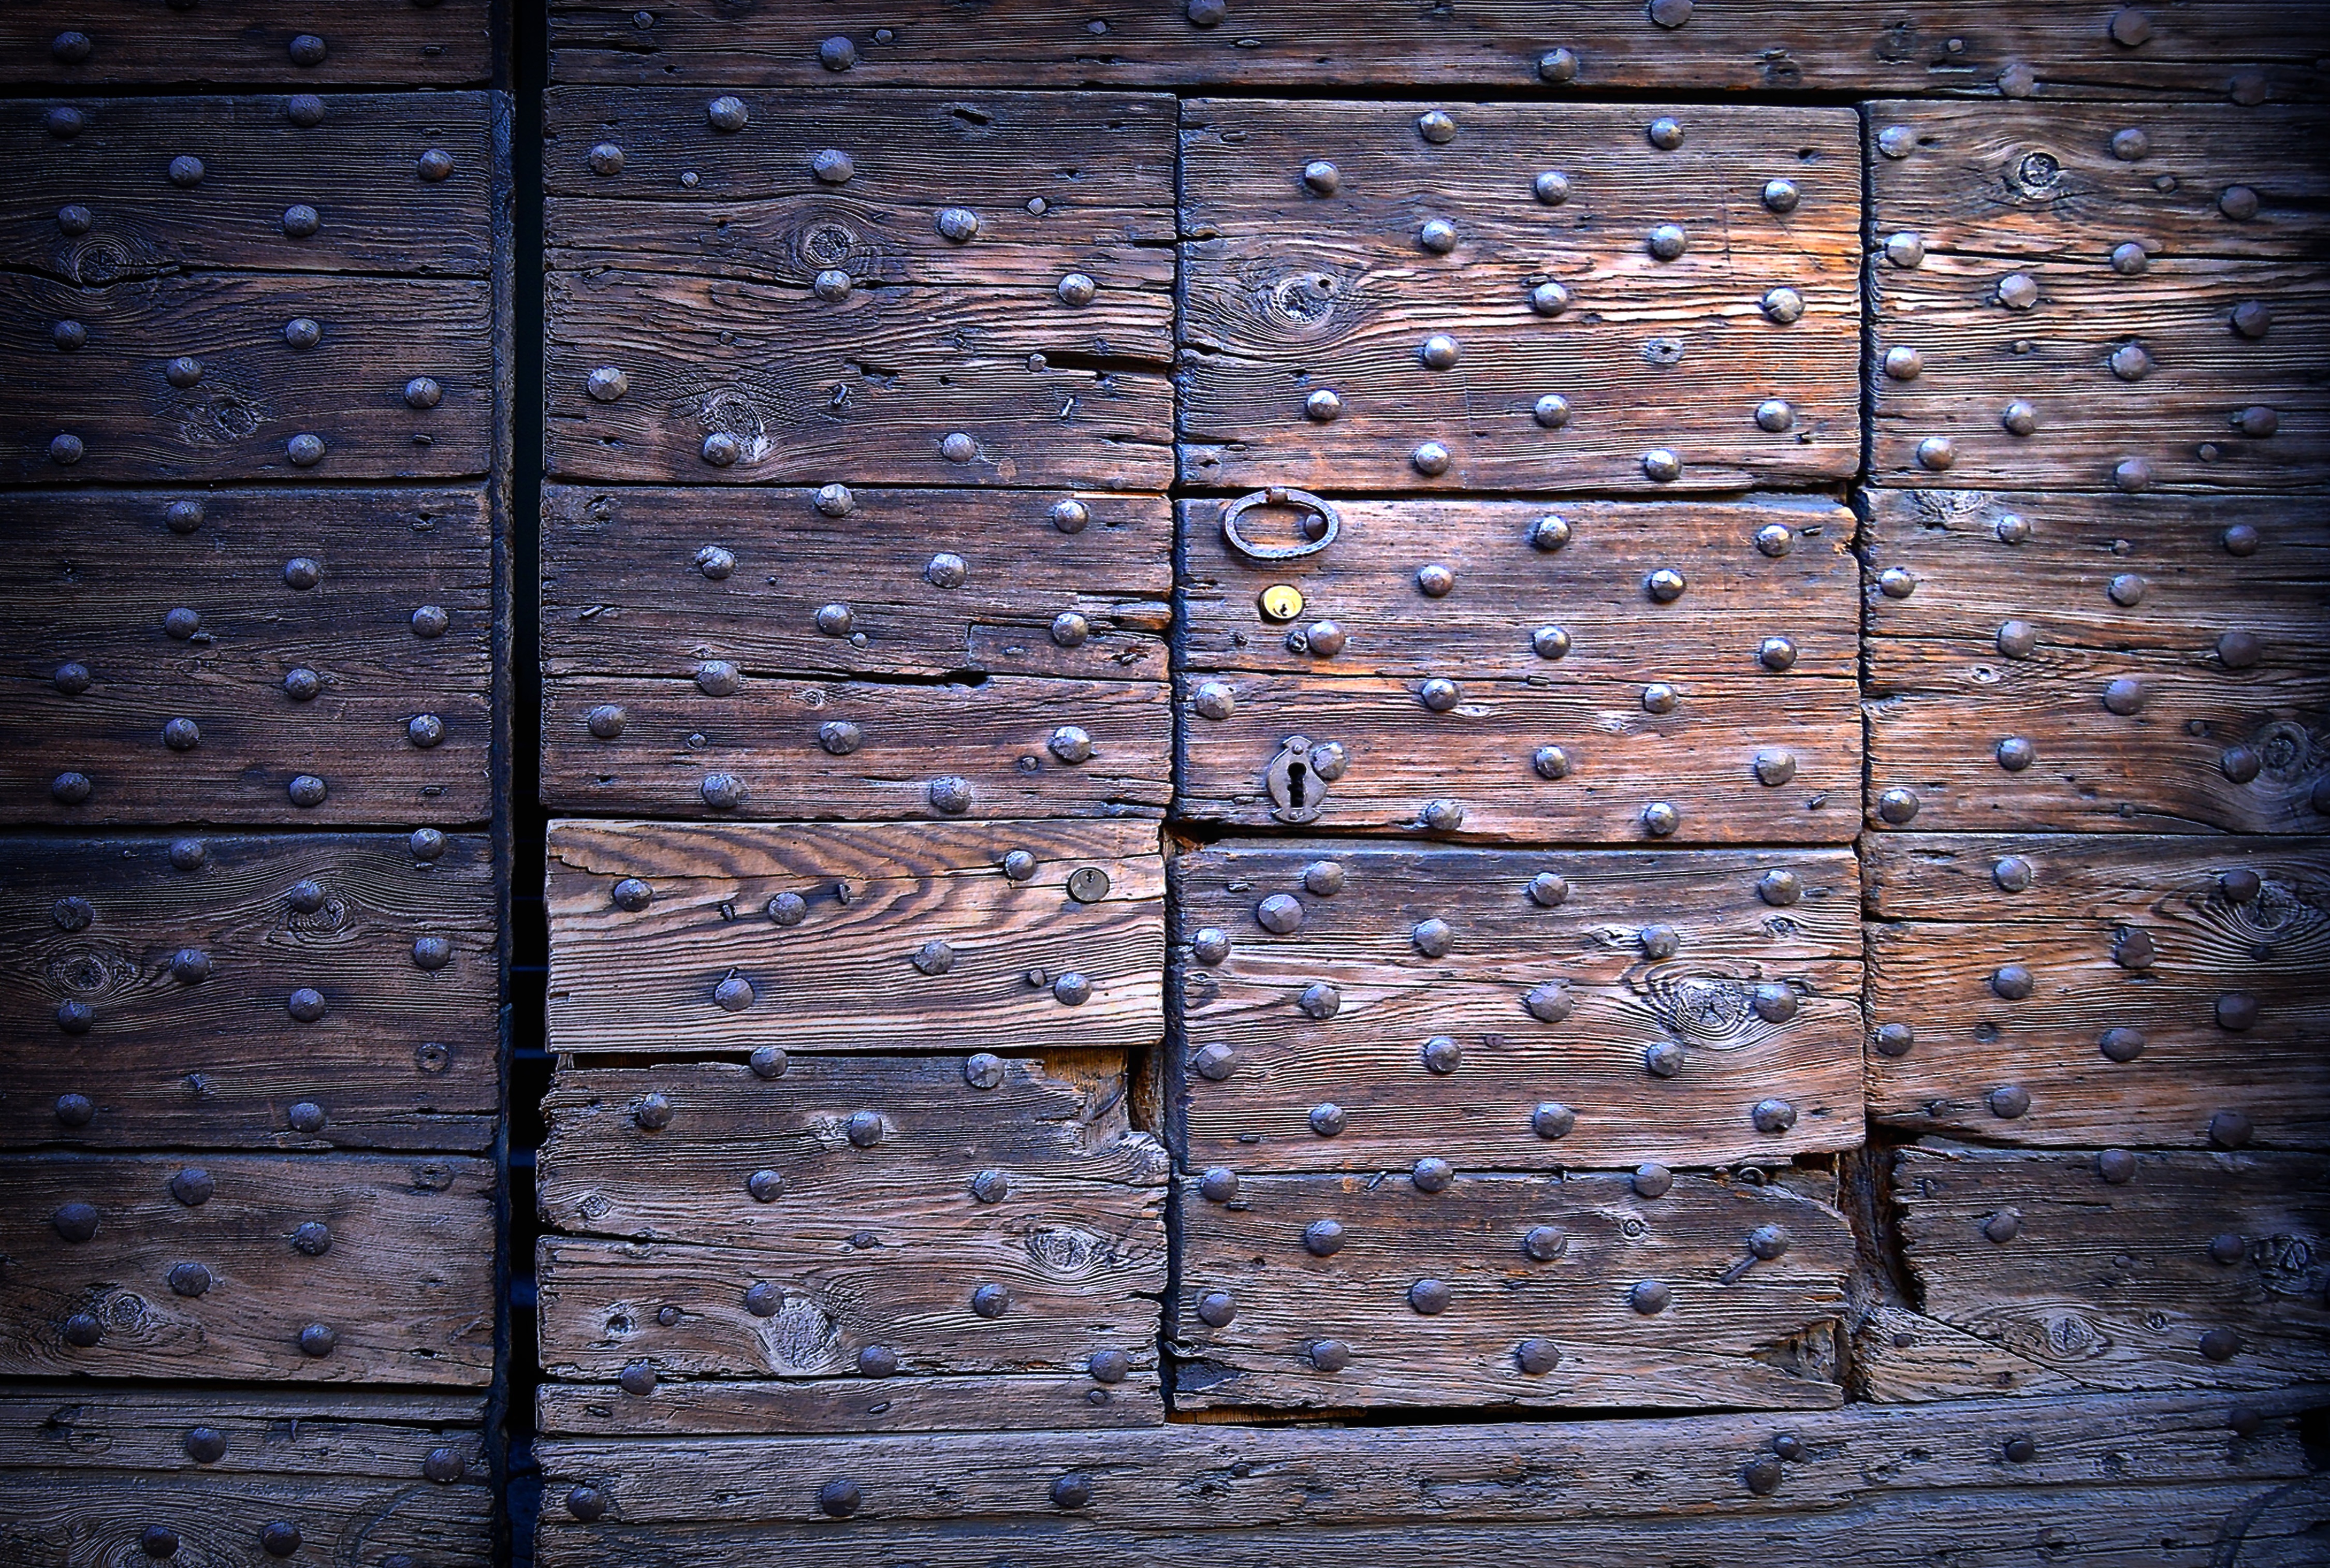
wood, antique, texture, plank, wall, line, castle, nostalgia, stone wall, gate, brick, lumber, door, goal, front door, hardwood, brickwork, input, house entrance, historically, rivet, doorknocker, wooden beams, castle gate, house facade, wood stain